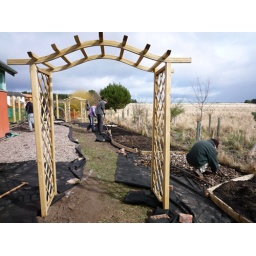
Arbors and flower beds in place.